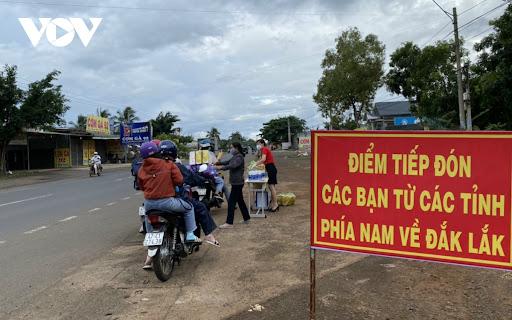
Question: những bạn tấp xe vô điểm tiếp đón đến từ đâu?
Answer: đến từ các tỉnh phía nam